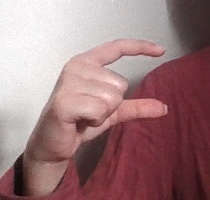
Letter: dal